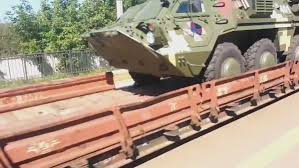
Label: BTR-70